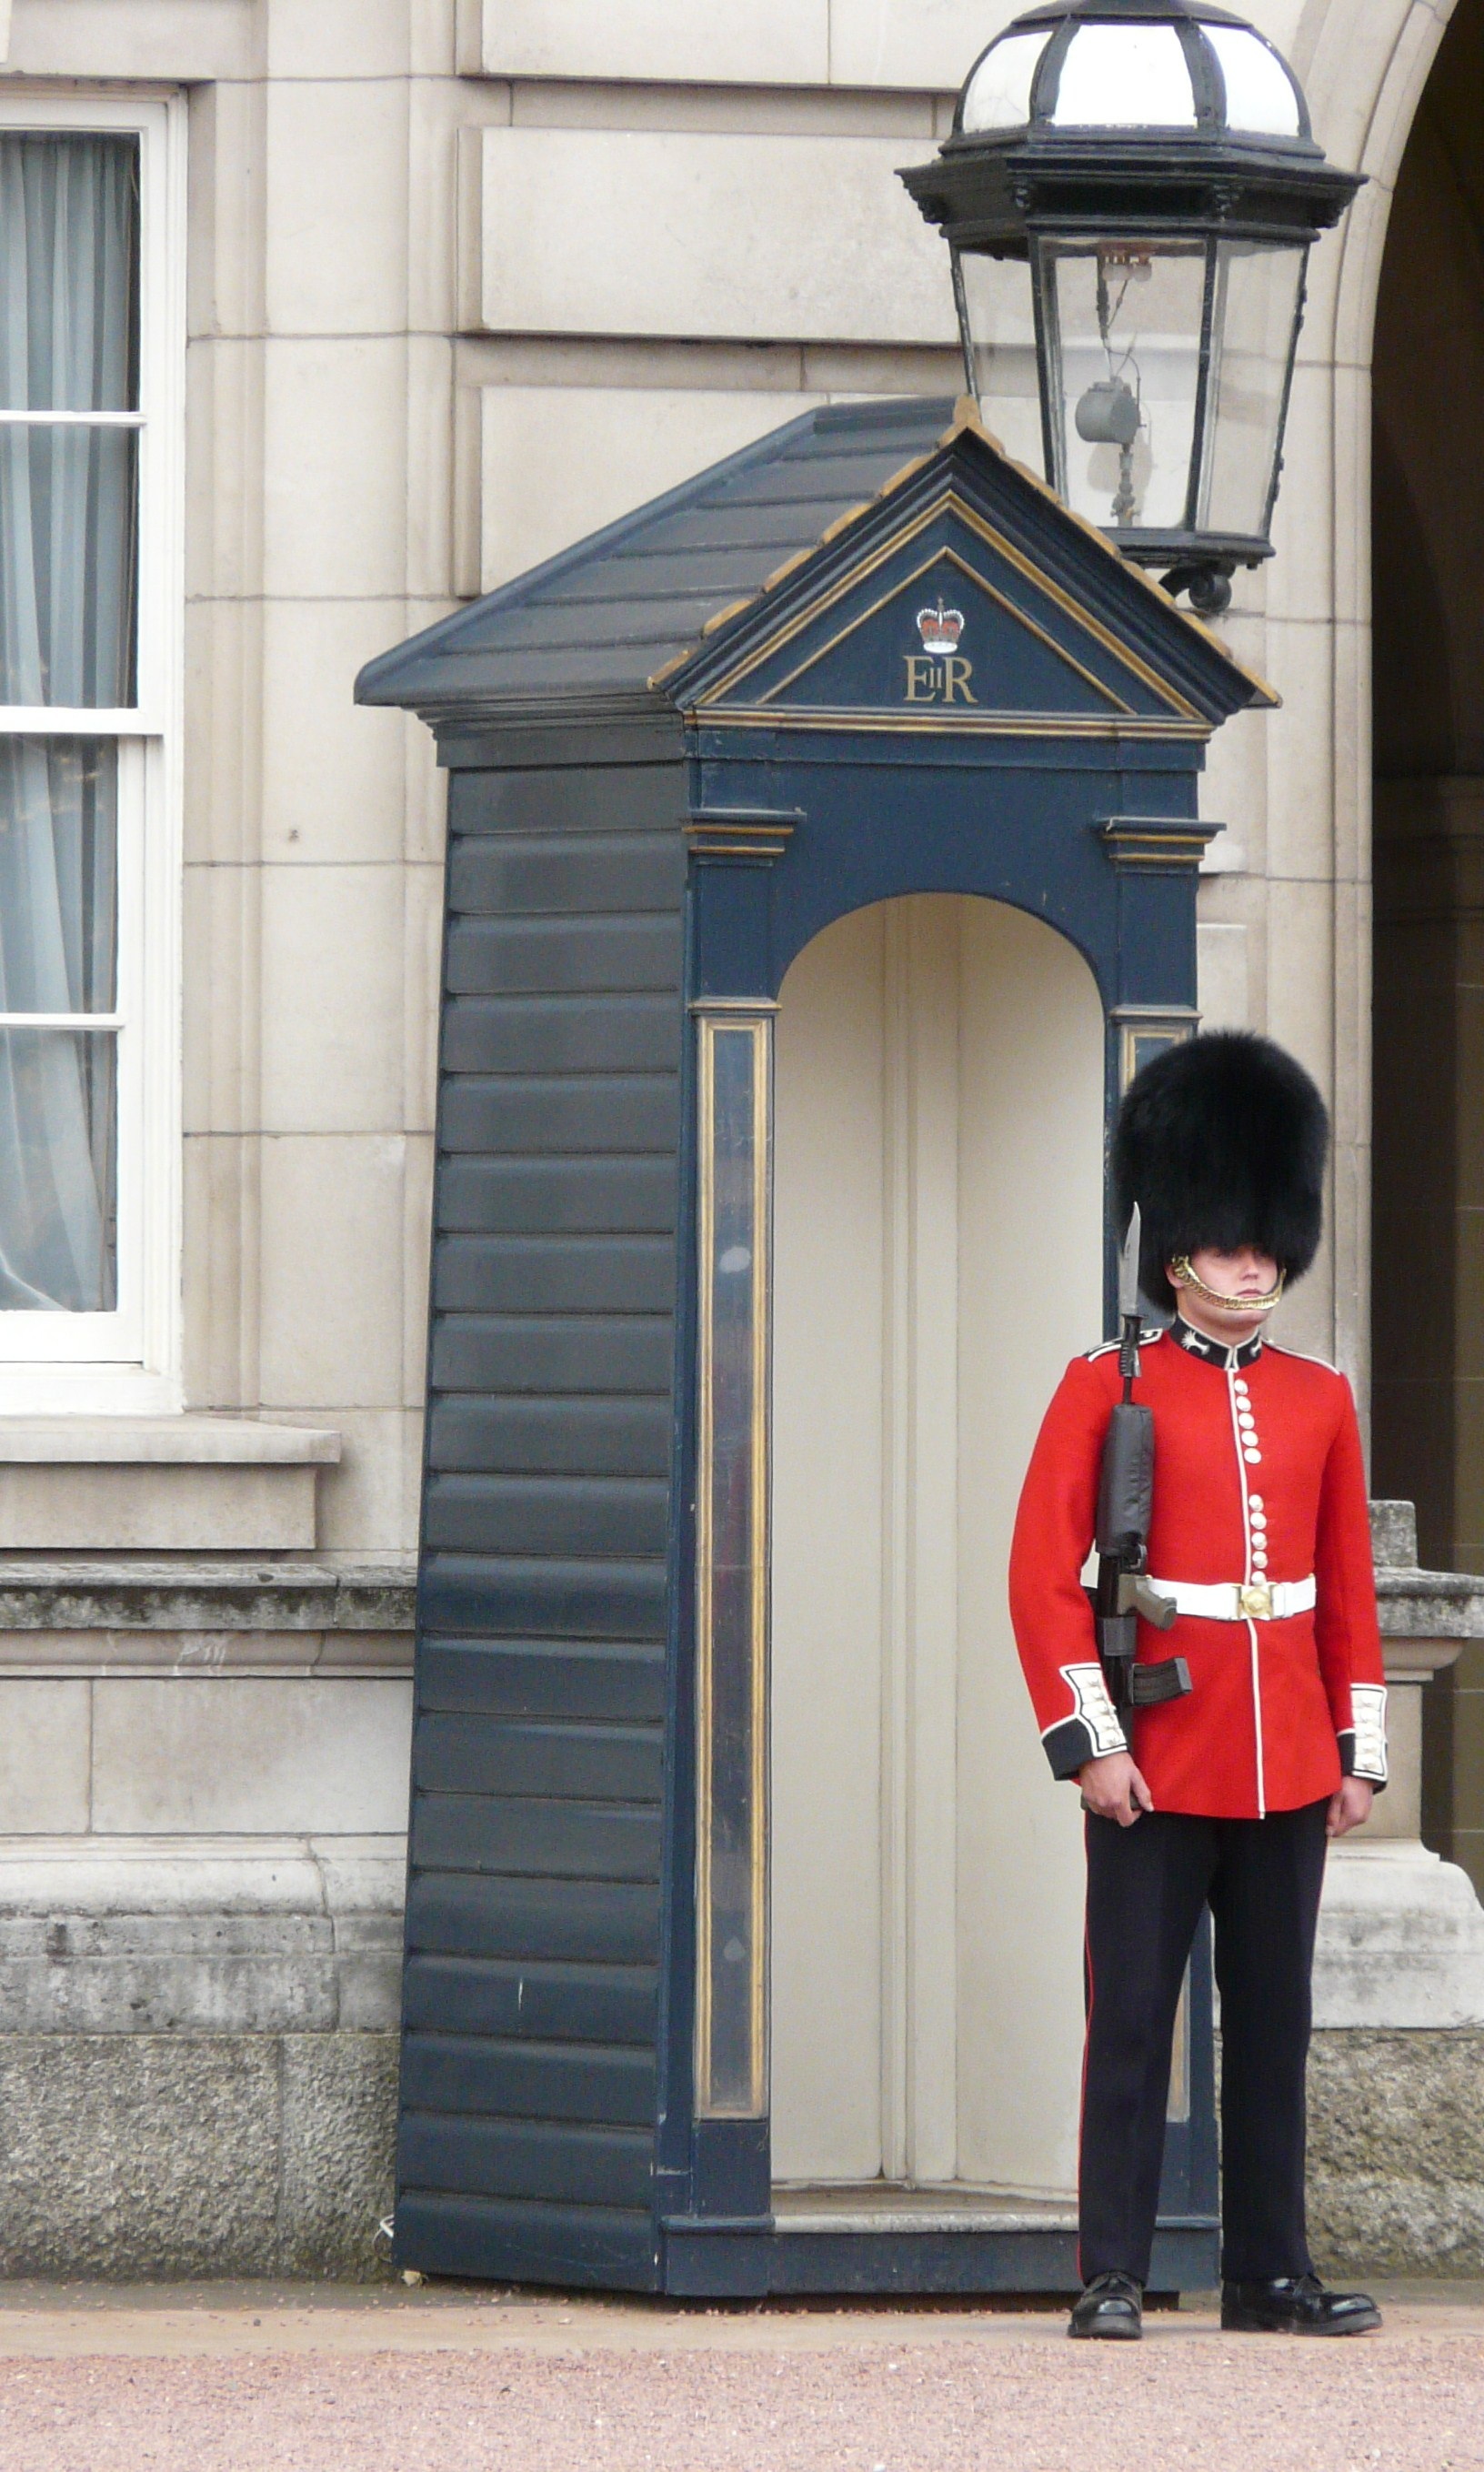
palace, travel, red, uk, england, royal, guard, telephone booth